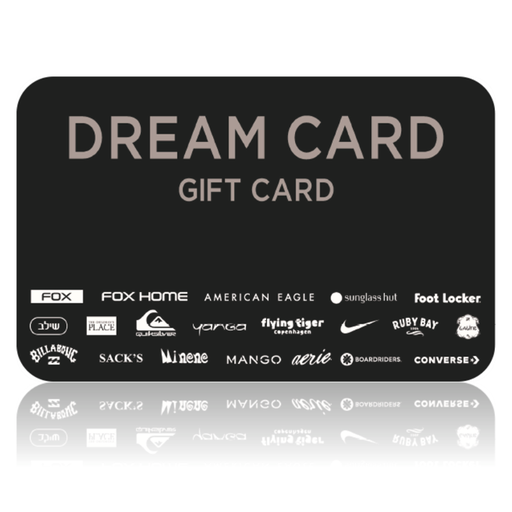
קטגוריה: שוברים וחוויות
תיאור: DREAM CARD שובר דיגיטלי בשווי 740 ₪
מידע נוסף: כולל כפל מבצעים